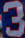
Number: 3